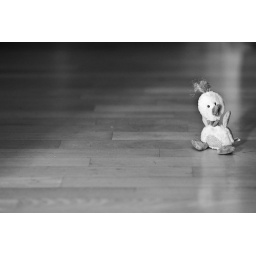
A dogs duck (!) waiting in horror and joy to be retrieved by a 9 week old labrador... :)